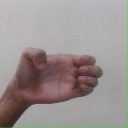
अक्षर: ख